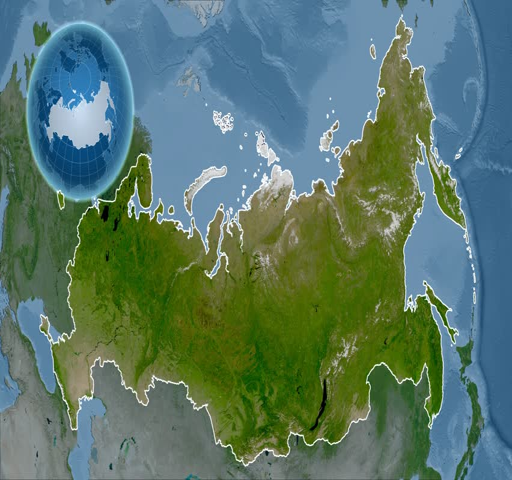
country shape animated on the satellite map of the globe